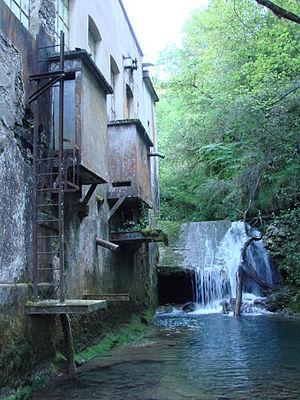
Ruines industrielles sur la Câline
La Câline est un ruisseau se situant dans le massif du Bugey dans le département de l'Ain dans la région Auvergne-Rhône-Alpes et un affluent gauche de l'Albarine donc un sous-affluent du fleuve le Rhône par l'Ain.